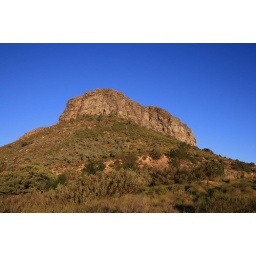
The mountain in normal daylight - see the red mountain picture.